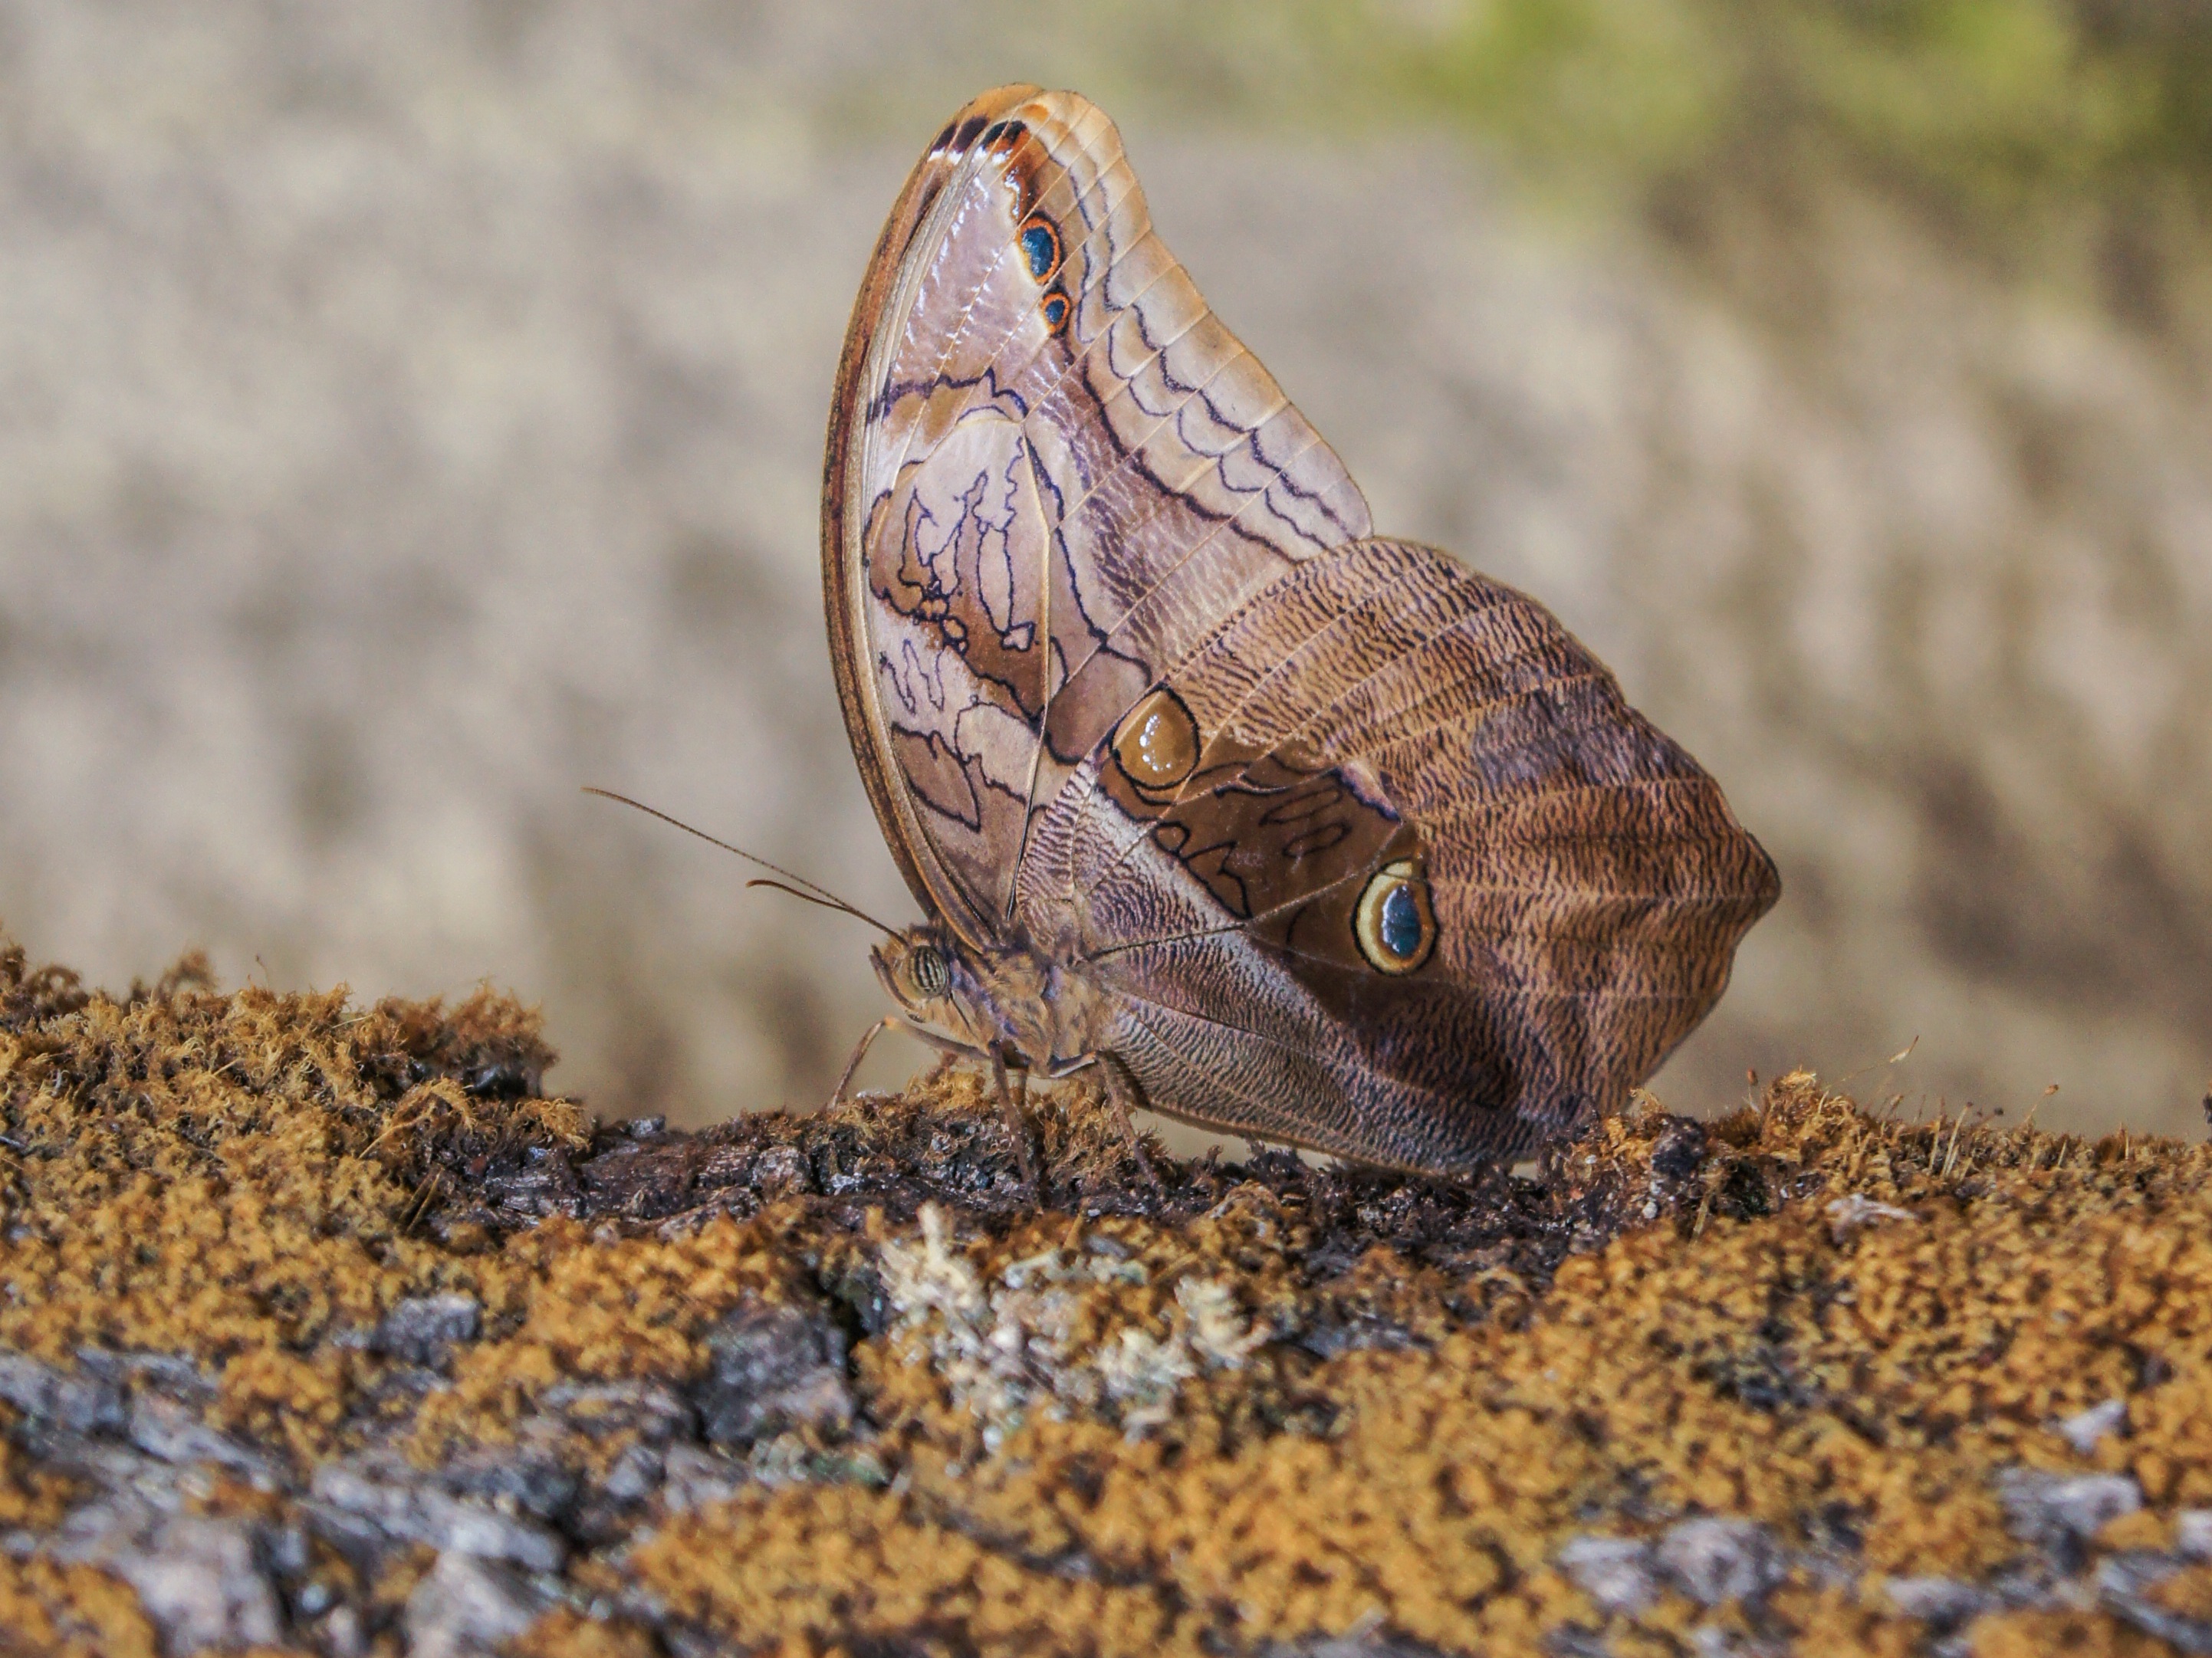
nature, field, fly, wildlife, wild, spring, green, insect, flight, moth, butterfly, freedom, garden, fauna, invertebrate, close up, posing, wings, diversity, detail, macro photography, butterfly wings, butterfly on flower, pollinator, moths and butterflies